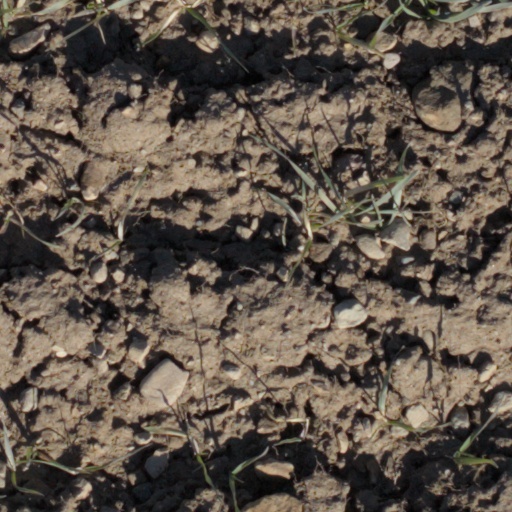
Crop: wheat